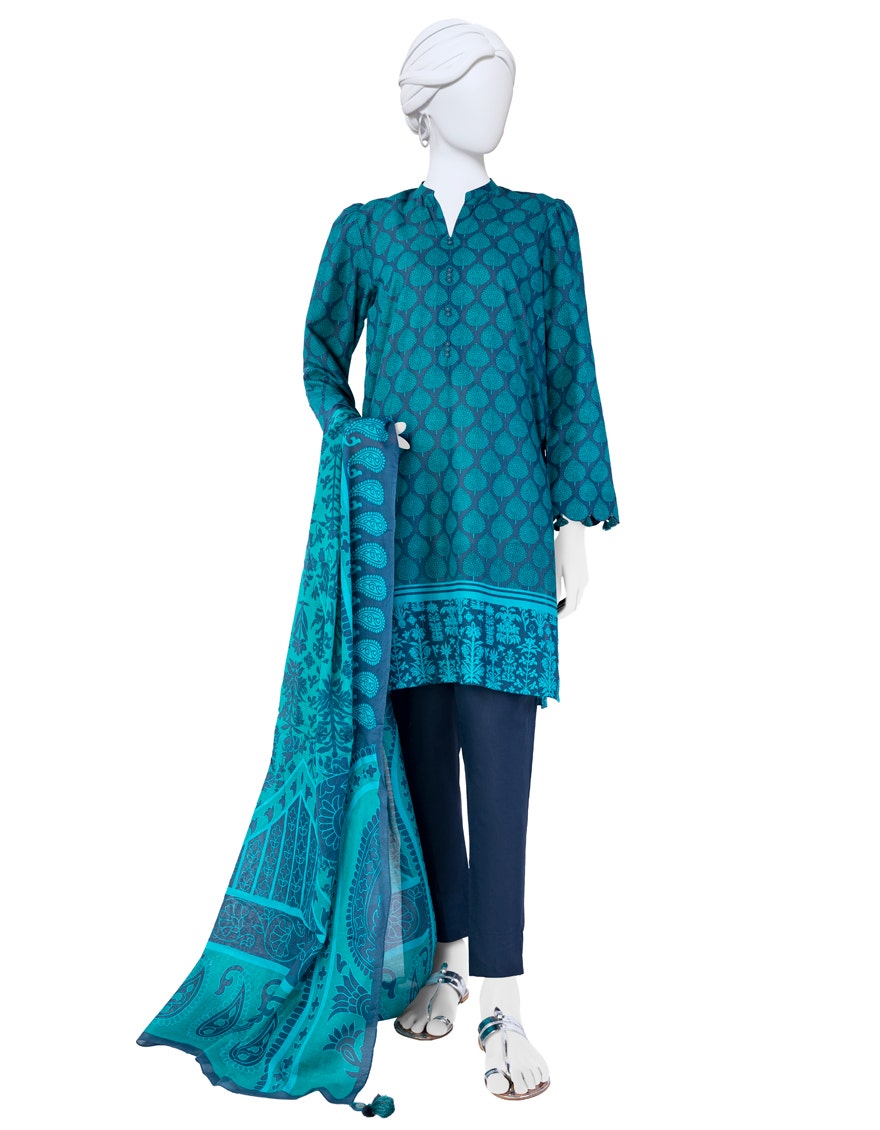
teal blue khan embroidered cotton suit